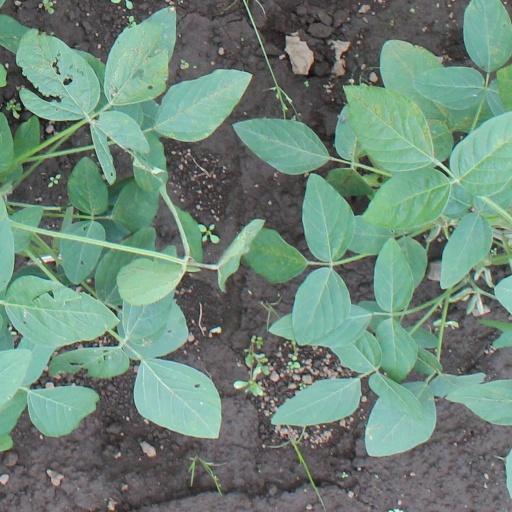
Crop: soybean